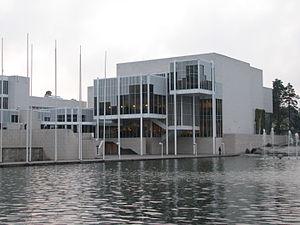
Le festival international du film Espoo Ciné est organisé chaque année à la fin août à Espoo, en Finlande. Le festival fonctionne depuis 1990.
Le centre culturel d'Espoo est un centre culturel du quartier de Tapiola à Espoo en Finlande.